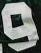
Number: 9